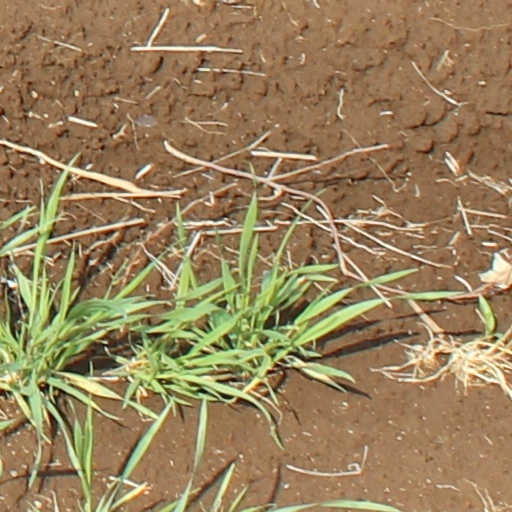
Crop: wheat